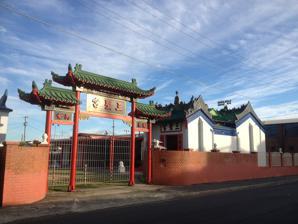
Building: Holy Triad Temple, Albion
Country: Australia
Year built: 1886
Historic site in Queensland, Australia Holy Triad Temple, Albion Holy Triad Temple, Albion, 2014 Location 32 Higgs Street, Albion , City of Brisbane , Queensland , Australia Coordinates 27°26′21″S 153°02′43″E / 27.4393°S 153.0453°E / -27.4393; 153.0453 Design period 1870s–1890s (late 19th century) Built 1885–1886 Queensland Heritage Register Official name The Holy Triad Temple, Breakfast Creek Joss House, Sarm Sung Goon Type state heritage (built) Designated 21 October 1992 Reference no. 600056 Significant period 1885–1886 (fabric) Significant components gate – entrance, statue, wall/s, furniture/fittings Location of Holy Triad Temple, Albion in Queensland Show map of Queensland Holy Triad Temple, Albion (Australia) Show map of Australia The Holy Triad Temple is a heritage-listed temple at 32 Higgs Street, Albion , City of Brisbane , Queensland , Australia. It was built from 1885 to 1886. It is also known as Breakfast Creek Joss House and Sarm Sung Goon. It was added to the Queensland Heritage Register on 21 October 1992. History Temple, 1886 The Temple of the Holy Triad was constructed in 1885–1886 for the Cantonese Chinese community of Brisbane . In the 1880s sizeable numbers of Cantonese settled in Brisbane. They were most conspicuous in small businesses (particularly in Fortitude Valley and along Albert Street ), and in market gardening (especially on the flats around Breakfast Creek and Eagle Farm ). By 1888 Brisbane depended almost entirely on the Chinese for its supply of fresh vegetables. Construction of the temple was an attempt by the leaders of Brisbane's five Cantonese clans to provide their people with a community focus. The elaborate triple roof was imported from China by Quong Nam Tai & Co, Brisbane's most prominent Chinese trading firm, and the building was erected by Chinese artisans. The temple was opened on 21 January 1886, and remained the focus of Chinese community activity in Brisbane for nearly sixty years. The first procession was led by Sum Chick Tong and George Shue, two of the trustees of the temple. This was followed by a period of declining interest and neglect until the Queensland Parliament passed the Chinese Temple Society Act of 1964 and the formation of the Chinese Temple Society in 1965. The society undertook work on the temple and it was re-opened in June 1966. As part of the restoration, a caretaker was appointed. A premises for the caretaker was built next to the temple to accommodate for the caretaker. The temple today offers a focus for various Chinese communities. From 1968 to 1988 the temple was maintained by an English woman, Dorothy Chick Tong. Dorothy Chick Tong was the wife of George Chick Tong, the song of the original trustee, Sum Chick Tong. In the second half of the nineteenth century Chinese immigrants erected temples on most of the principal Queensland goldfields and ports. Only three temples survive in Queensland from this period: the Breakfast Creek temple, the small Chun Lo Goon temple at Rockhampton , and the Hou Wang Temple at Atherton . The latter is smaller than the Breakfast Creek temple and is constructed of local materials. Description Entrance to the temple, 2014 The temple is a rectangular, rendered brick structure with a complex triple roof of Chinese terracotta tiles. A feature of this roof is the elaborate ceramic ornamentation, incorporating Chinese historical and mythological characters, on the ridges and bargeboards . Altar, 2014 The interior comprises three sections: an entrance , a sky-lit middle section, and the temple proper with its carved altar and figures of the gods of wealth, medicine and knowledge. Internal decoration is elaborate, and includes exposed carved and gilded timber supports, and furnishings such as silks, embroideries, lanterns and lamps. In the 1965-1966 restoration, the middle roof section, which had been removed, was repositioned. Much of the original interior decoration, which had been either salvaged or vandalised , was replaced. The temple survives in a back street sandwiched between the Breakfast Creek Hotel , Albion Park Racecourse and light industrial development, with the former vista across Breakfast Creek lost. A plain concrete block building has been constructed adjacent to the temple, and the grounds have been concreted and enclosed with a brick fence and gateway. Heritage listing Garden, 2014 The Holy Triad Temple was listed on the Queensland Heritage Register on 21 October 1992 having satisfied the following criteria. The place is important in demonstrating the evolution or pattern of Queensland's history. The Temple of the Holy Triad is significant as evidence of the development of Chinese settlement in nineteenth century Brisbane. The place demonstrates rare, uncommon or endangered aspects of Queensland's cultural heritage. The Temple of the Holy Triad is significant as a rare example of a nineteenth century Chinese temple in Queensland. The place is important in demonstrating the principal characteristics of a particular class of cultural places. The Temple of the Holy Triad is significant as a rare example of a nineteenth century Chinese temple in Queensland. References